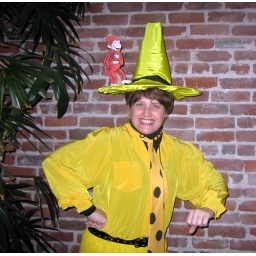
man in the yellow hat